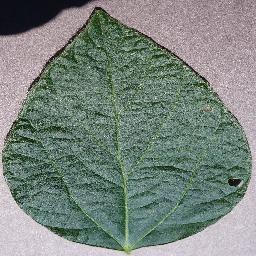
Label: Soybean___healthy